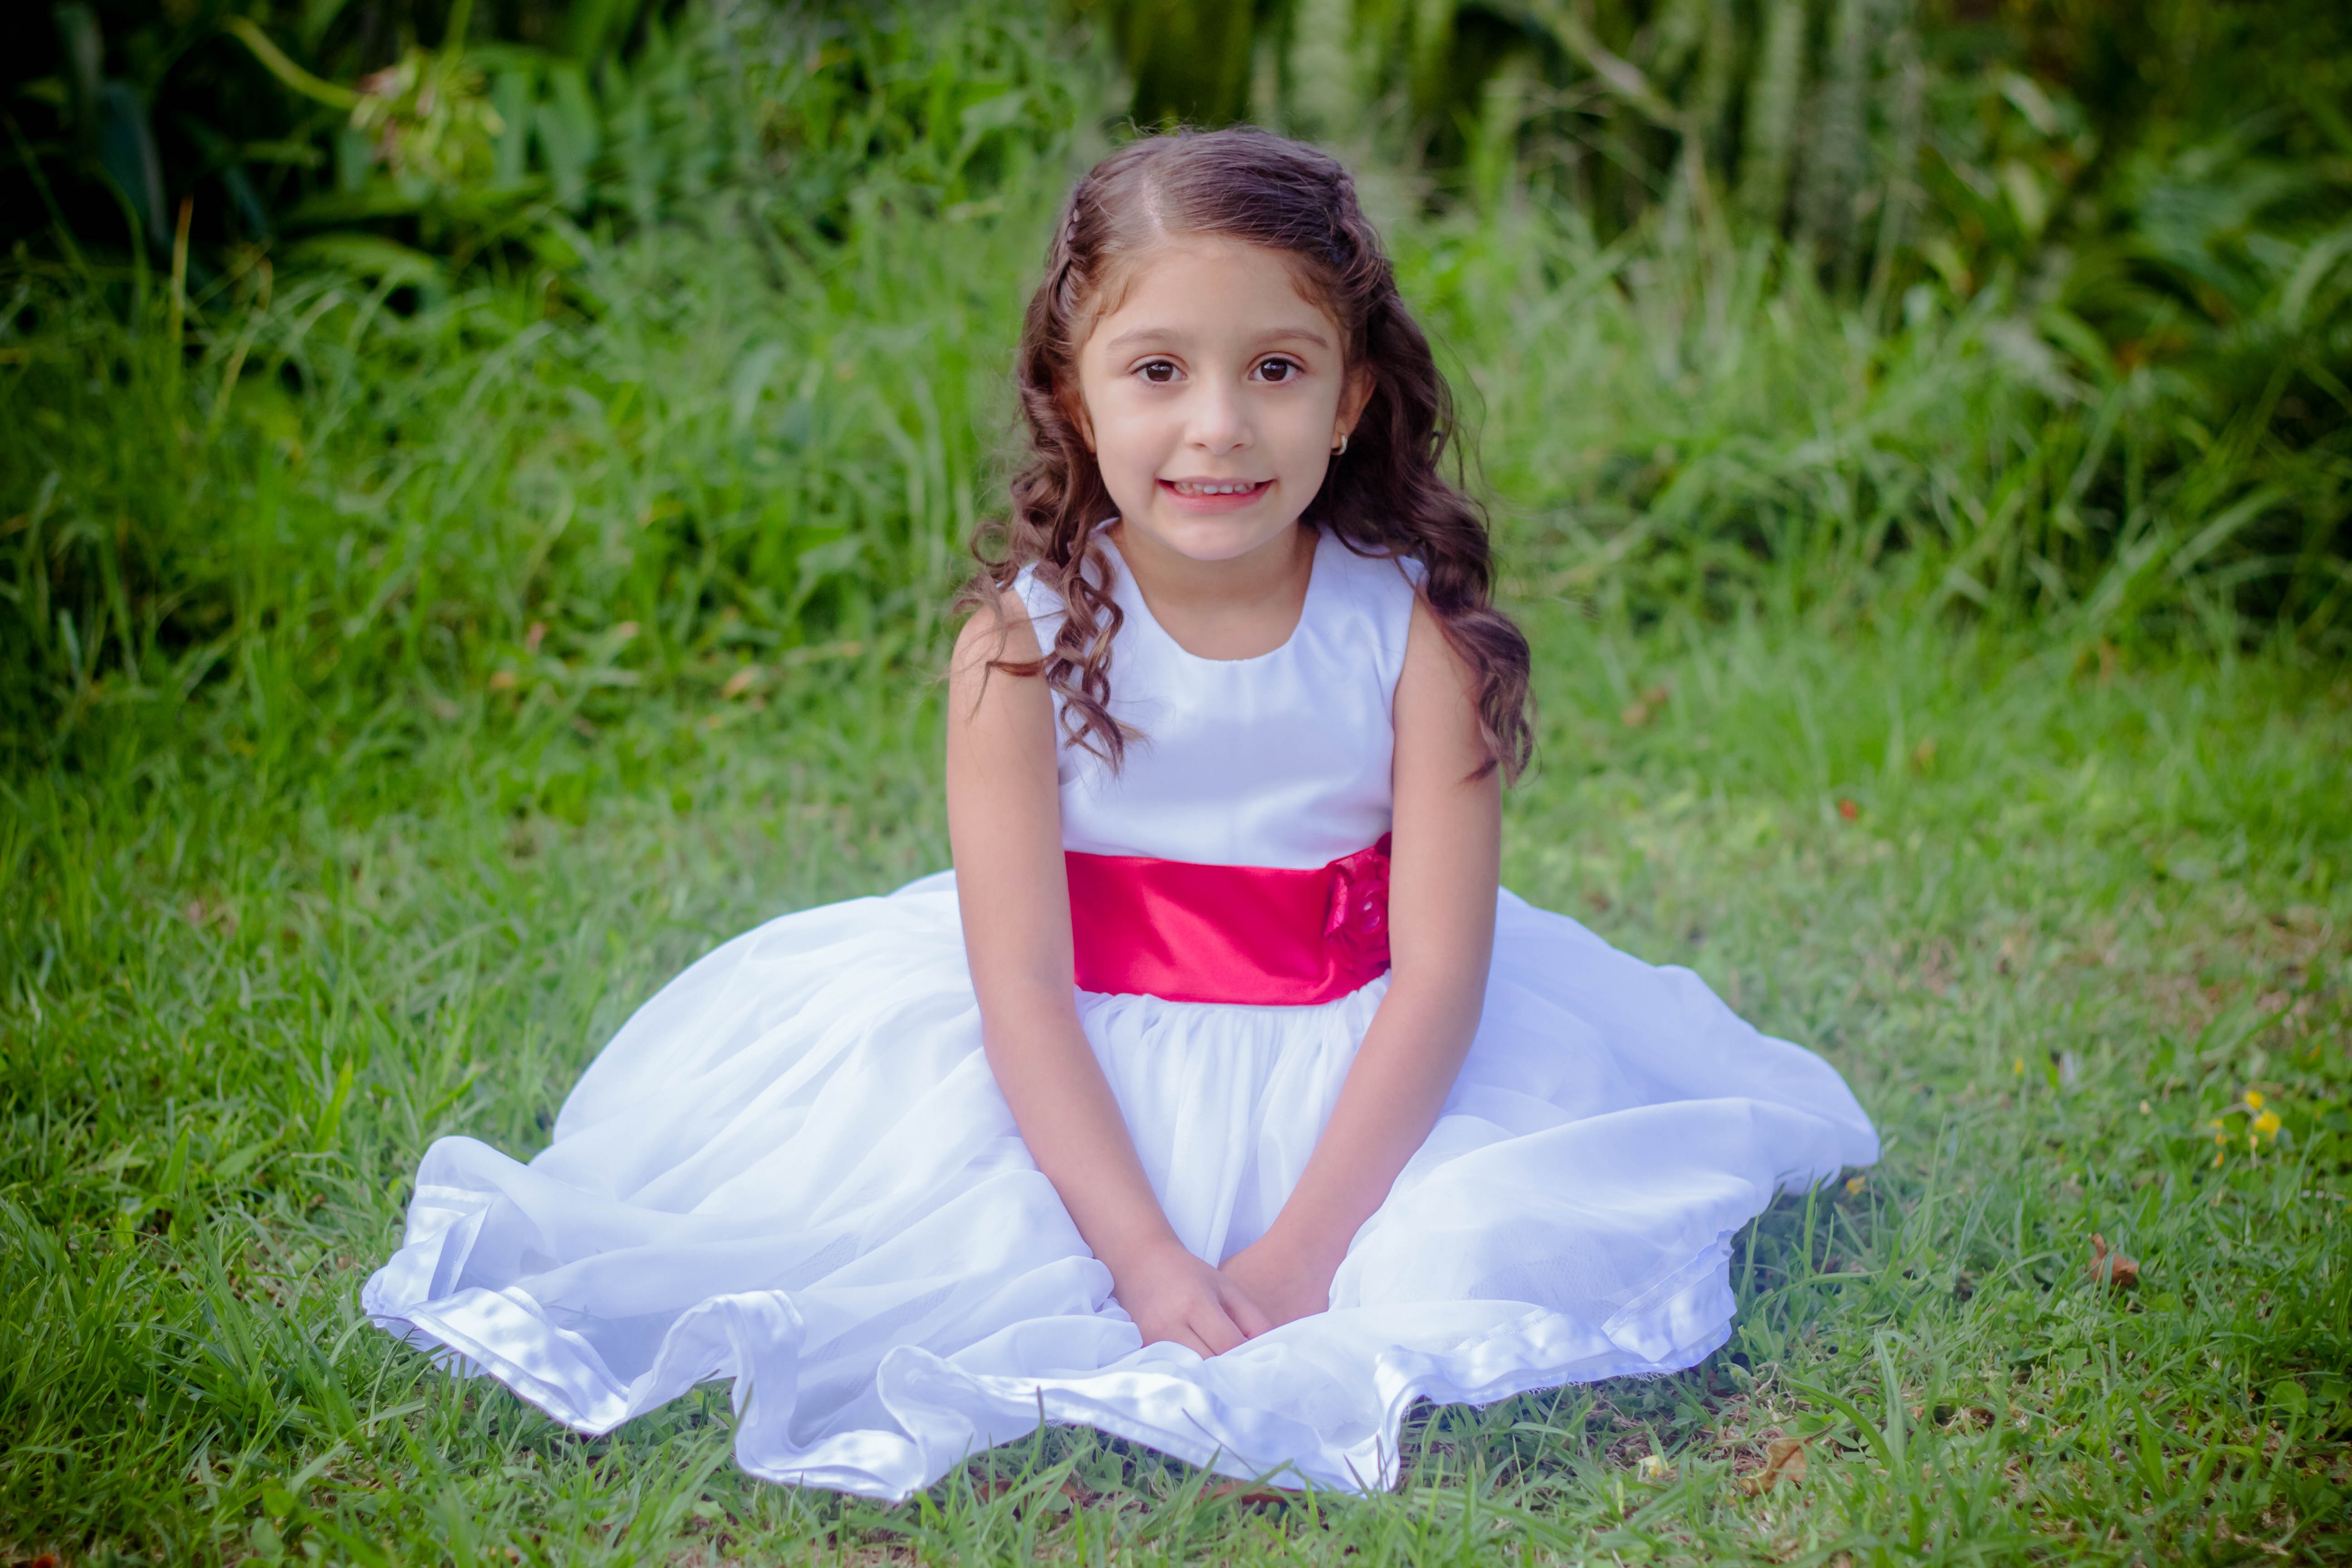
grass, person, people, girl, woman, hair, photography, sweet, flower, kid, cute, summer, love, portrait, model, spring, child, smiling, smile, preschooler, face, eyes, children, innocent, dress, happy, happiness, infant, toddler, innocence, beauty, joy, instagram, spanish, adorable, niece, happy kid, costa rica, photo shoot, beautiful eyes, beautiful smile, hispanic, portrait photography, smiling face, human positions